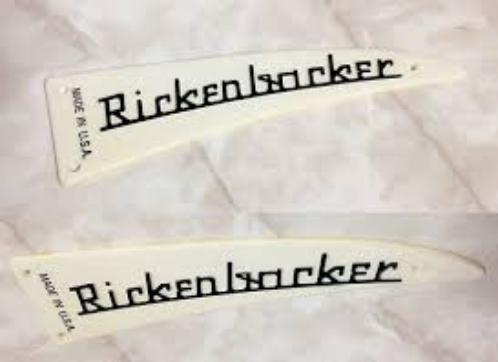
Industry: Electronic